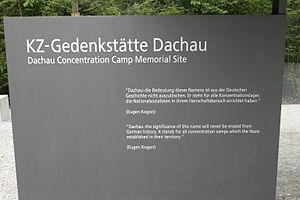
Le camp de Dachau est le premier camp de concentration mis en place par le régime nazi. Il est créé sur le site d'une ancienne fabrique de munitions à 17 km au nord-ouest de Munich. Son ouverture est annoncée par Heinrich Himmler le 20 mars 1933 et des prisonniers y sont amenés dès le lendemain. Le camp reste en service jusqu'à l'arrivée des soldats américains, le 29 avril 1945.